Nichole Millage

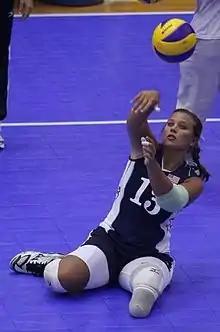
Millage at the 2010 World Championships in Edmond, Oklahoma

Nichole Ann Millage (born March 27, 1977) is a former American Paralympic volleyballist (she retired in 2021 after the Tokyo Paralympics) and an Environmental Sustainability Specialist at the City of Champaign.